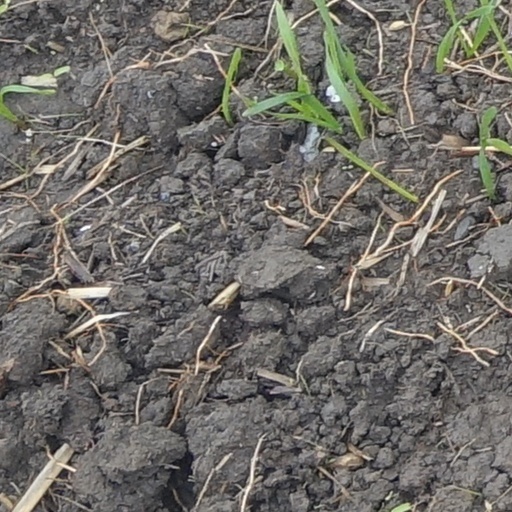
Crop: wheat